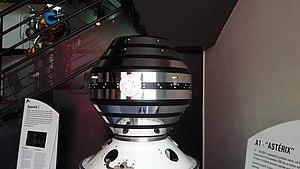
Satellite Astérix sur son adaptateur.
Astérix est le premier satellite artificiel français lancé le 26 novembre 1965 à 15 h 47 min 21 s heure de Paris par une fusée Diamant-A depuis le Centre interarmées d'essais d'engins spéciaux d'Hammaguir, en Algérie. Grâce à ce lancement réalisé par le Centre national d'études spatiales, la France devient la sixième nation à posséder un satellite en orbite après l'Union soviétique, les États-Unis, le Royaume-Uni, le Canada et l'Italie.